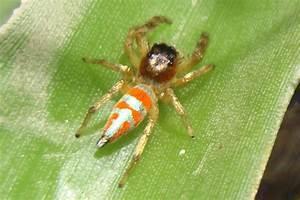
spider